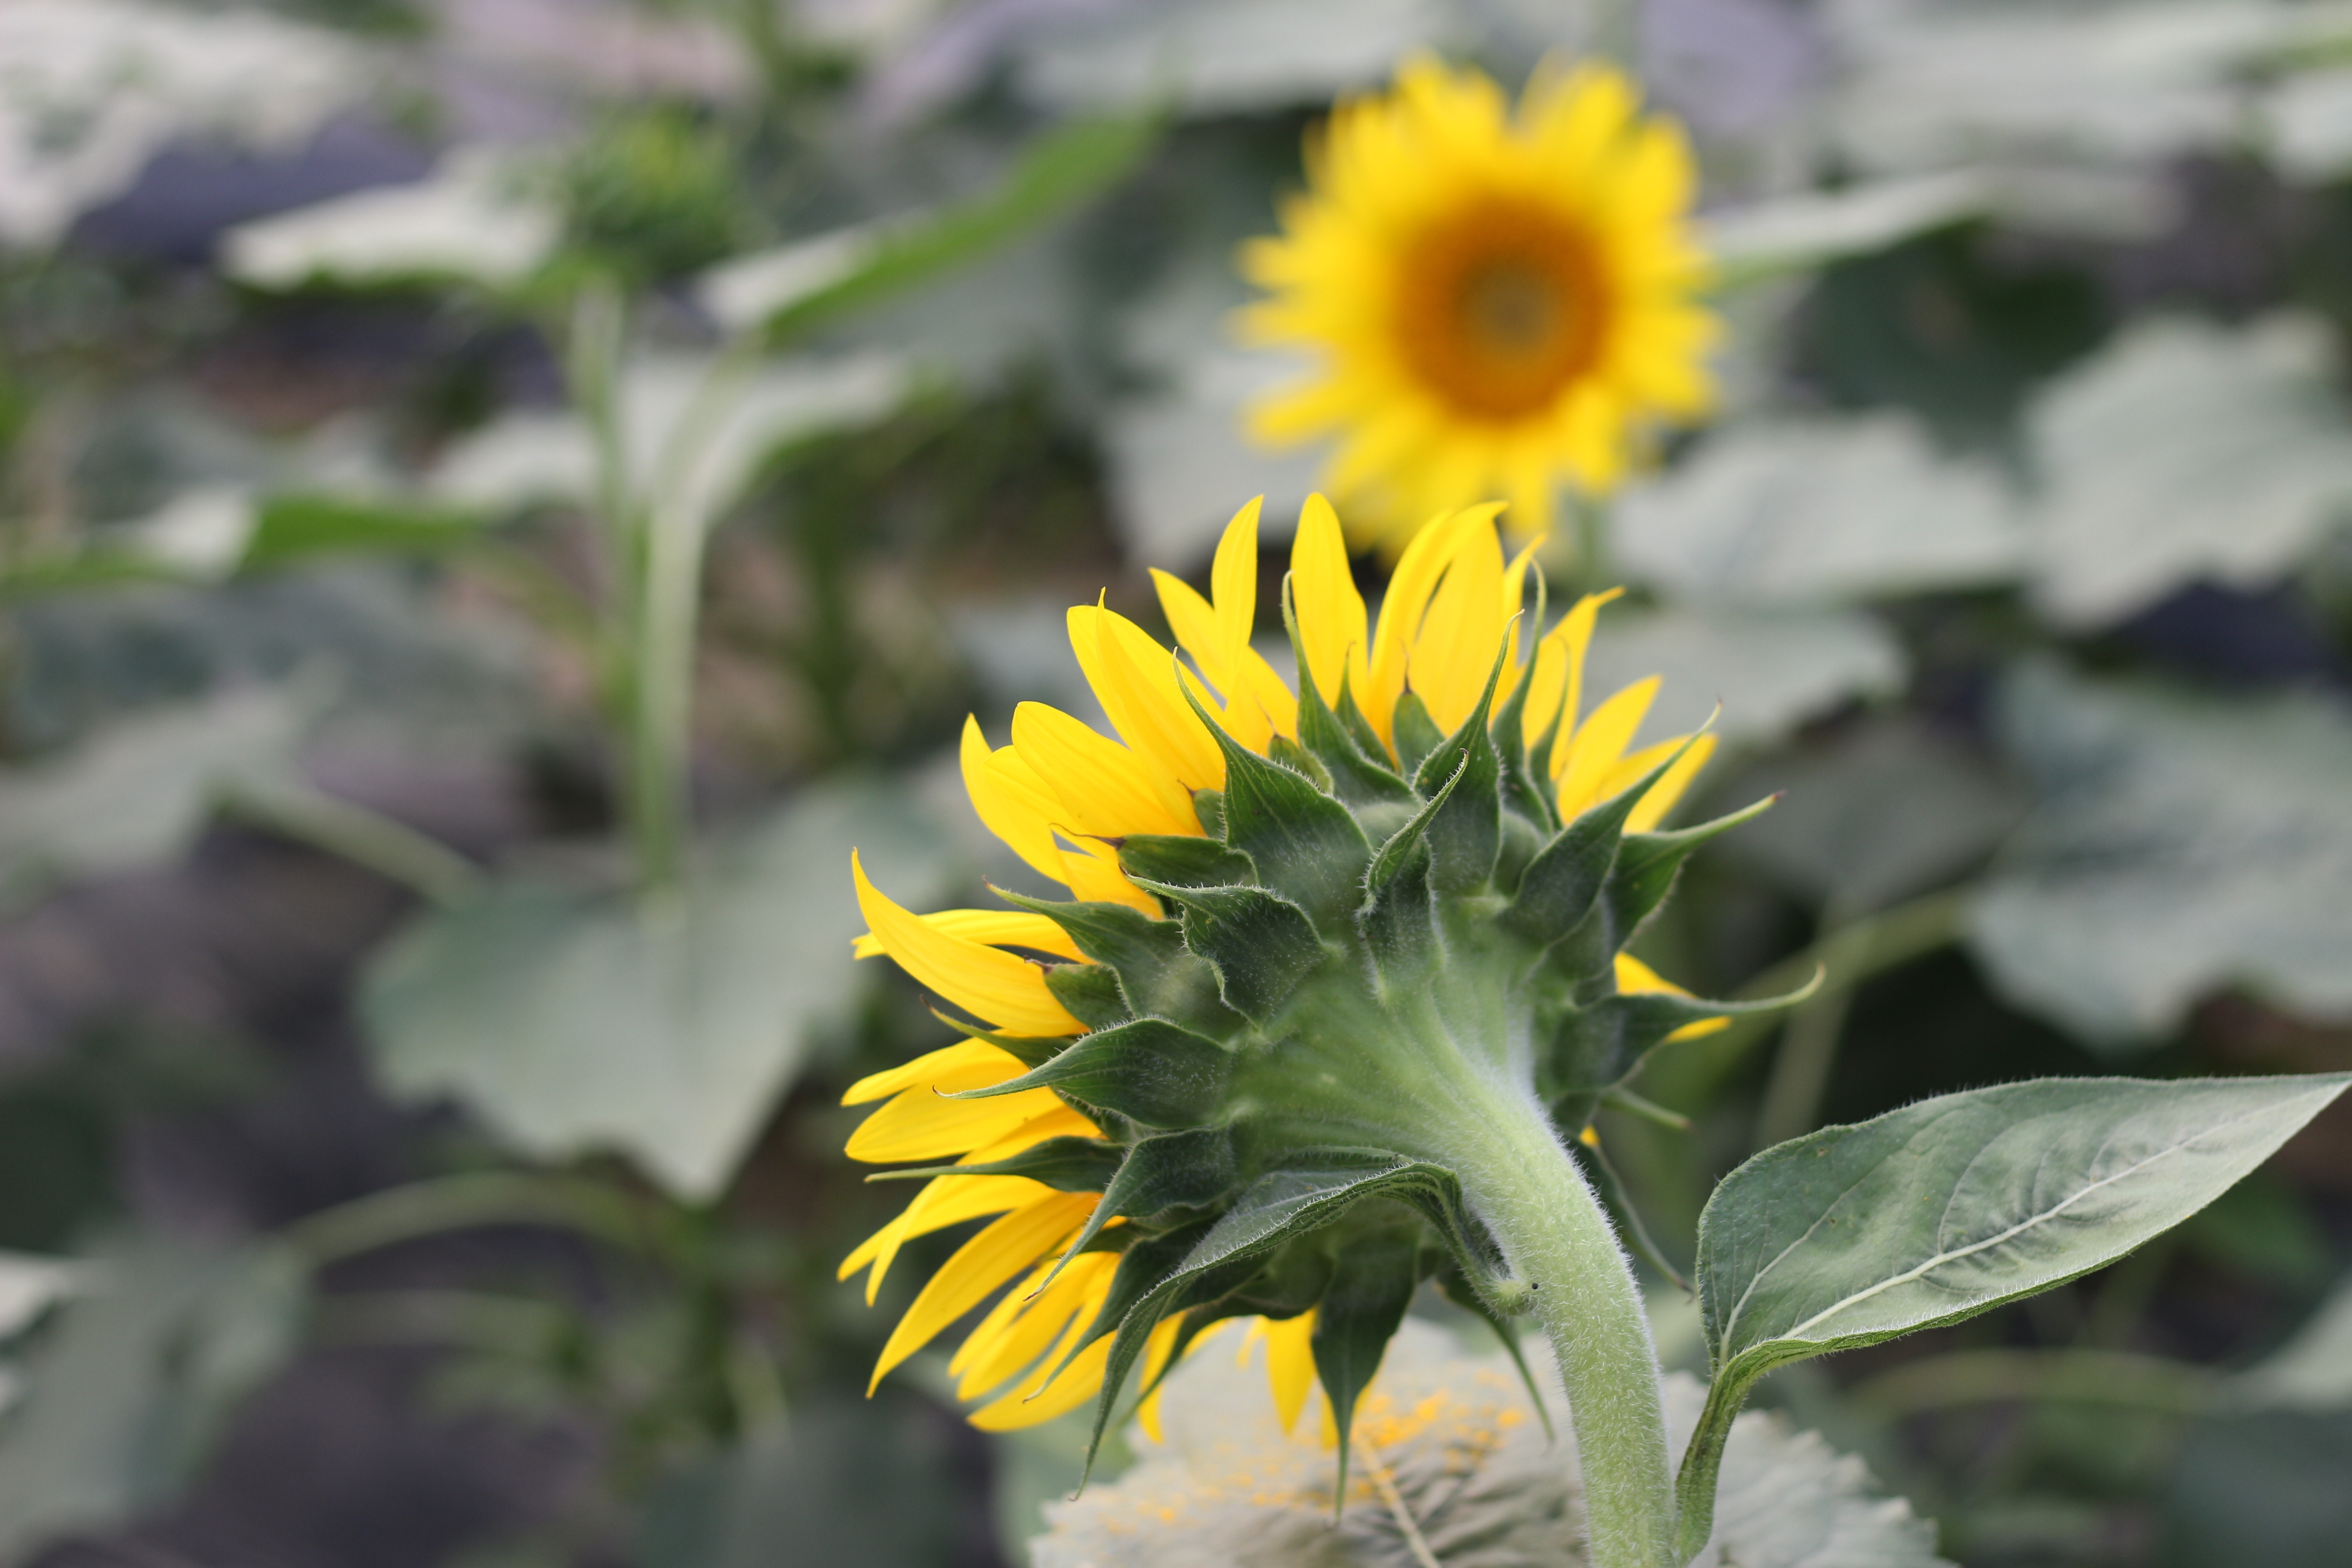
plant, field, flower, green, botany, yellow, flora, sunflower, wildflower, thistle, flowering plant, daisy family, open country, sunflower seed, annual plant, land plant